Trams in Baku

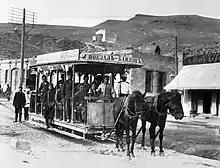
Horsecar tram in Baku, 1910.

The first tramway in Baku was a cable powered line, opened in 1887. It was used for passenger traffic and was later named "Chernogorodskaya" (Russian for "Black city"). On 7 April (19 April) 1889, a horsecar line was opened. The owner of that line took over the Chernogorodskaya line, and converted it to horsecar operation.